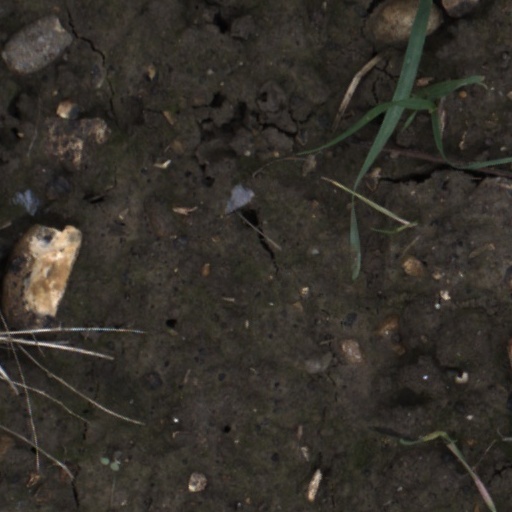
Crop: wheat